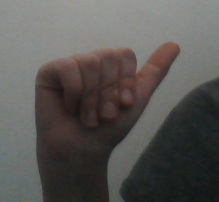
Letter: dhad